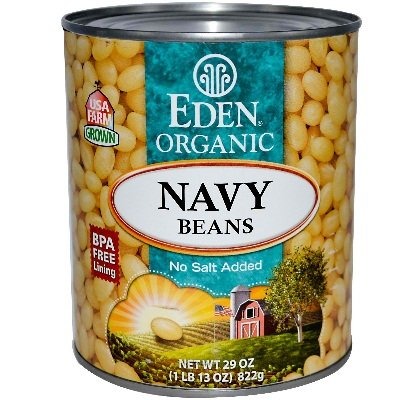
Item Name: Eden Foods Bean Can Navy Org
Product Description: <p>A small farm organically grown Navy Beans, soaked overnight and expertly cooked at Eden's certified and circle k kosher cannery. A small white bean known as the 'pearl haricot', the classic choice for baked beans and navy bean soup. Fat free. GLUTEN FREE KOSHER Note: This product description is informational only. Always check the actual product label in your possession for the most accurate ingredient information before use. For any health or dietary related matter always consult your doctor before use.</p>
Value: 348.0
Unit: Fl Oz

Price: 5.59